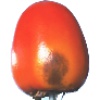
Label: kaki